Space Centre Australia

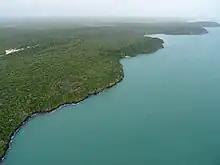

Space Centre Australia (SCA) is a spaceport complex slated for development across two locations on the Cape York Peninsula. Small-scale launch missions are expected to use the facility by the end of 2026, with larger operations beginning 2029. Once complete, its position in Far North Queensland may provide launch access closer to the equator than any other in the Asia Pacific region.